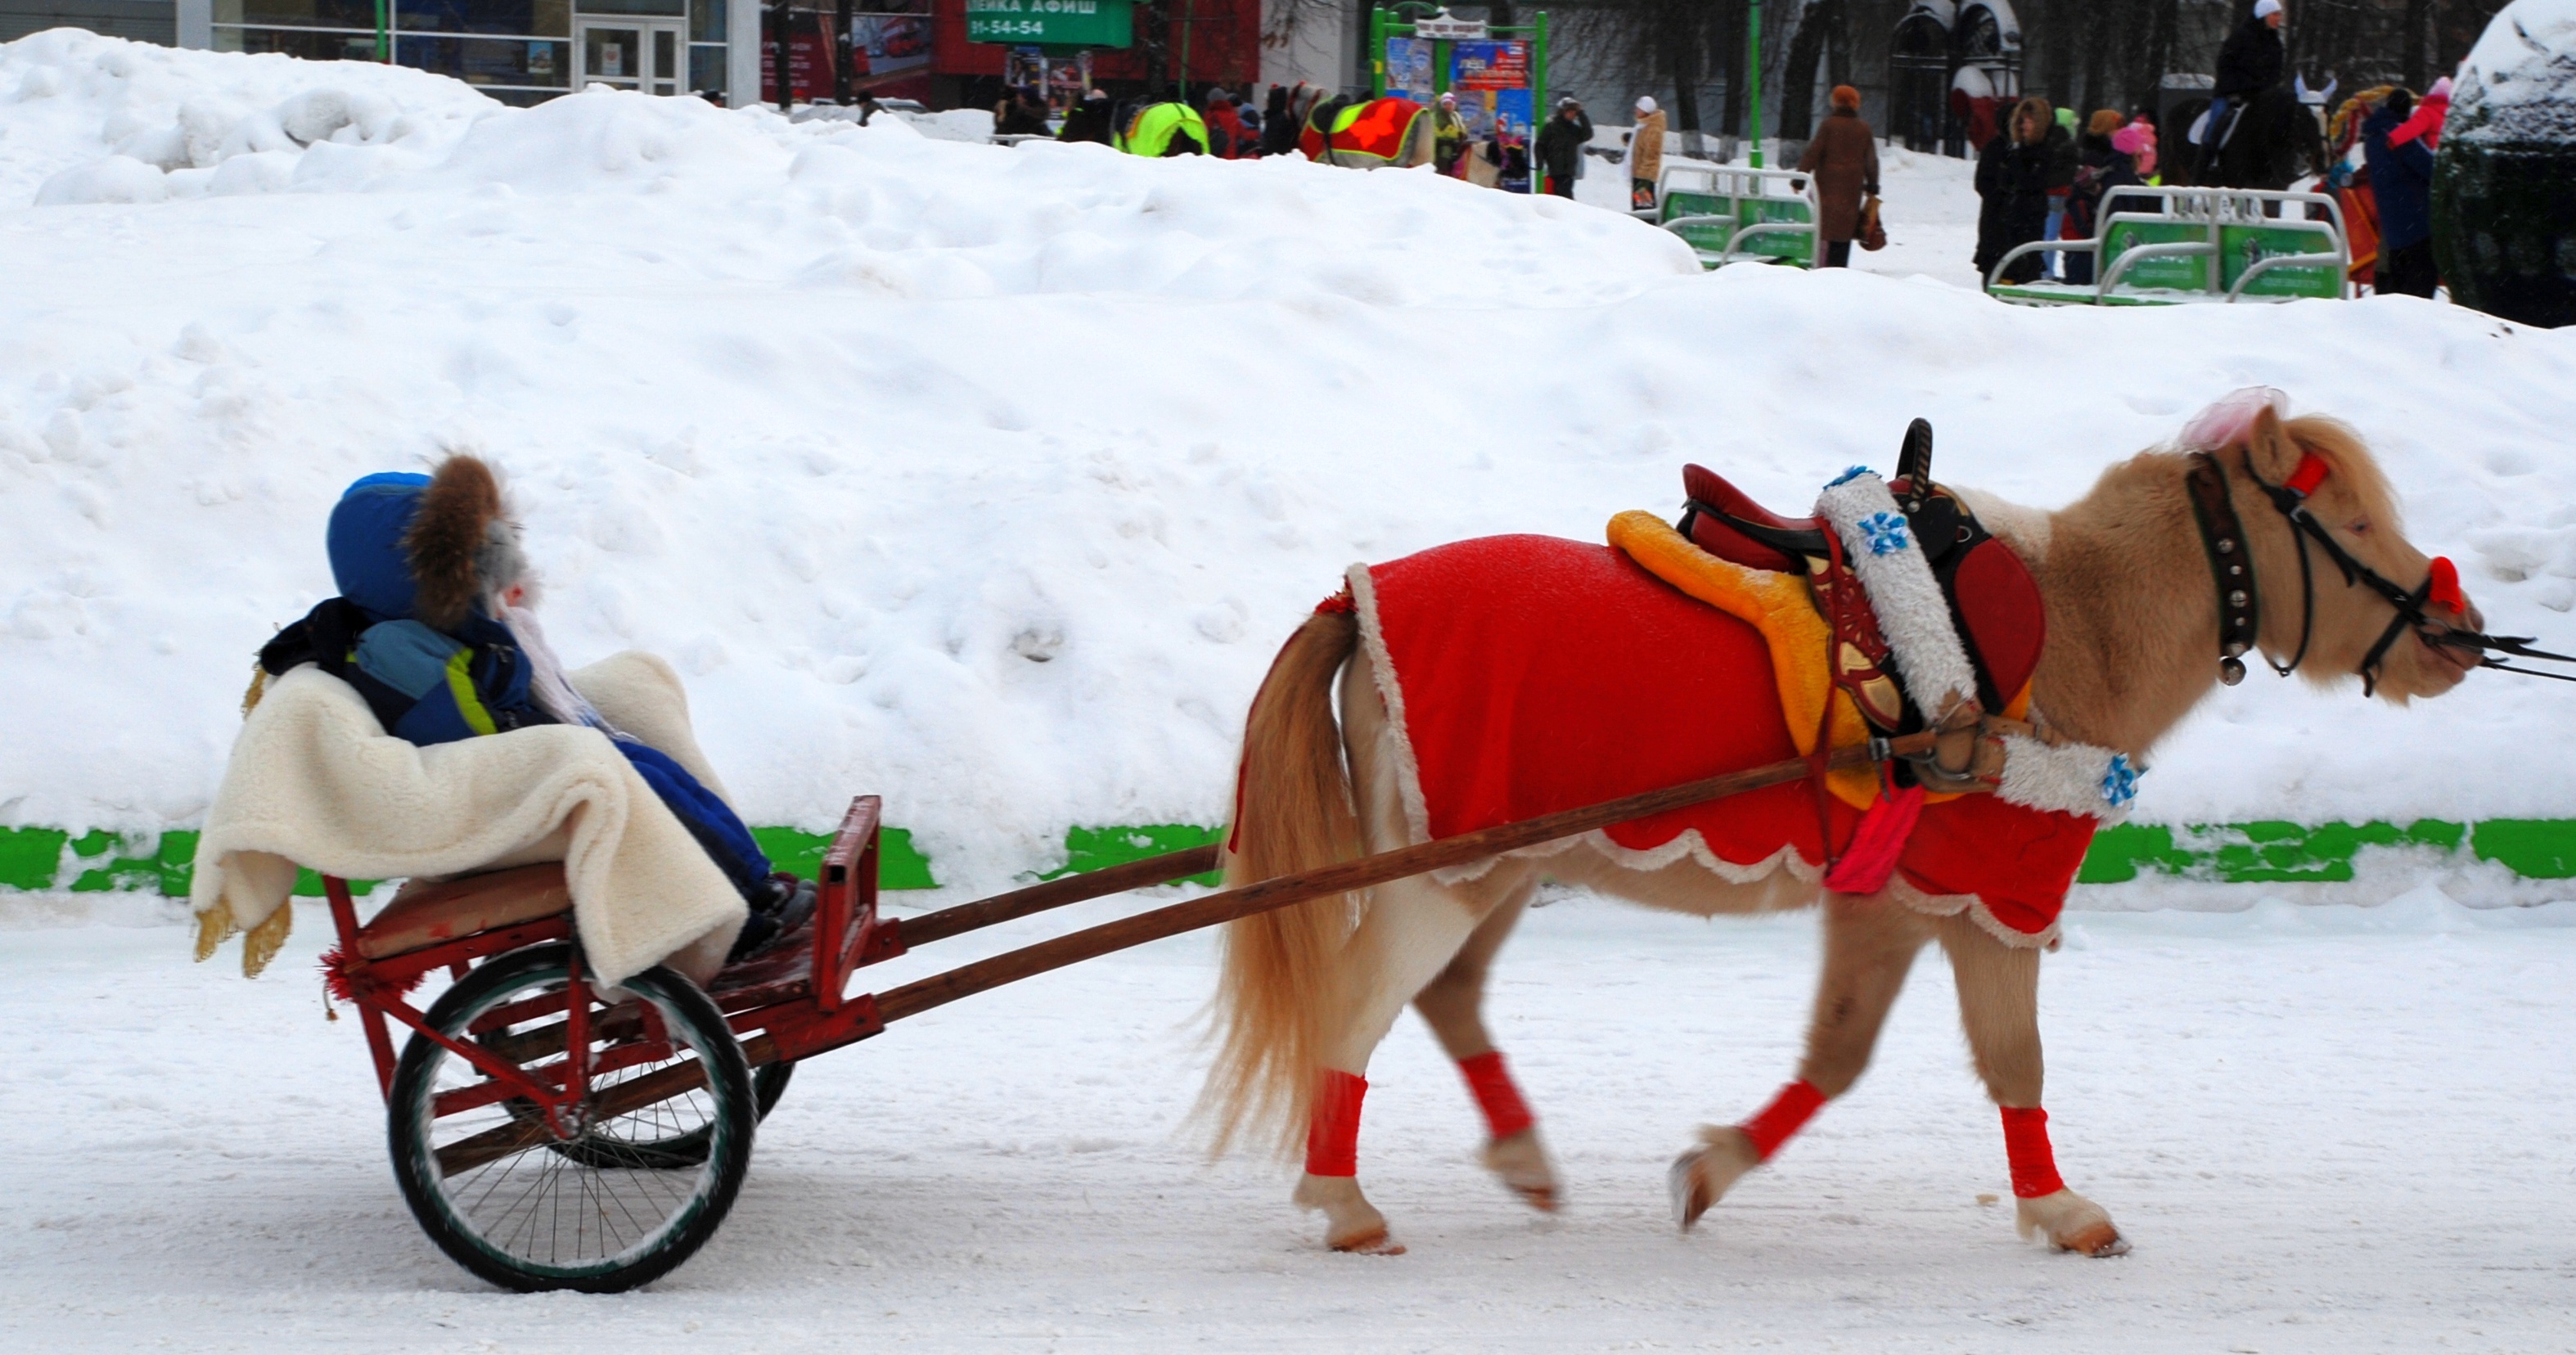
snow, winter, cart, vehicle, weather, nikon, cool image, sled, russia, d80, 18135mmf3556g, nikond80, yaroslavl, horse harness